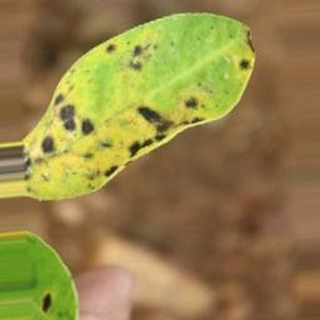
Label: groundnut_late_leaf_spot